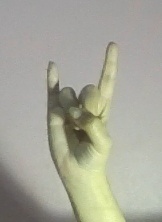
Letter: la